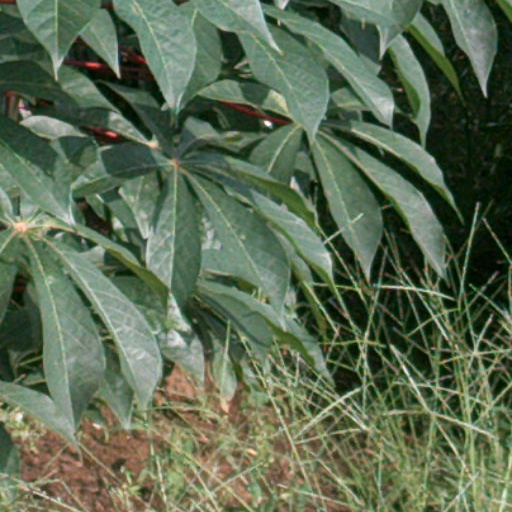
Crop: cassava